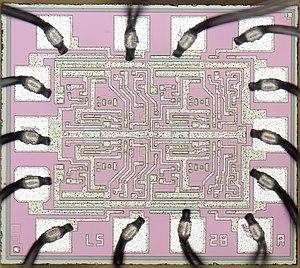
Le circuit intégré 7428 fait partie de la série des circuits intégrés 7400 utilisant la technologie TTL.